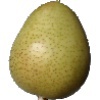
Label: Pear 1